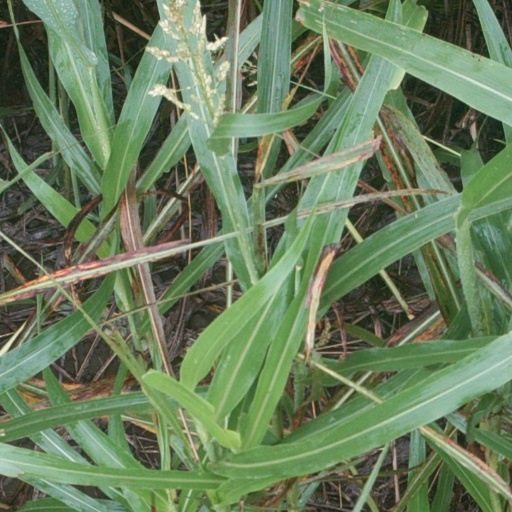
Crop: sorghum